Agnes E. Meyer

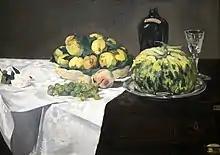
Édouard Manet, "Still Life with Melon and Peaches", oil on canvas, 1866, National Gallery of Art

In 1915–1916, she created and published the literary art magazine "291" with Alfred Stieglitz, Marius de Zayas, and Paul Haviland. Its second issue featured a full-page printed version of "Mental Reactions", the earliest example of visual poetry in America, in which Meyer's poem is cut into individually trimmed blocks of pasted-down text and strewn across the page. Her husband Eugene Meyer, after resigning as Chairman of the Federal Reserve in 1933, purchased the bankrupt "Washington Post," to which Agnes frequently contributed articles about the problems of veterans, migrant workers, overcrowded schools, and African Americans. After World War II, she wrote "Out of These Roots: The Autobiography of An American Woman."